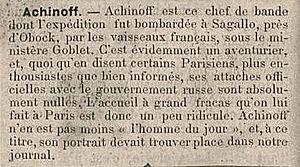
Article ""Le cosaque Achinoff"" Русский: Статья ""Казак Ашинов"""